List of The Who tours and performances

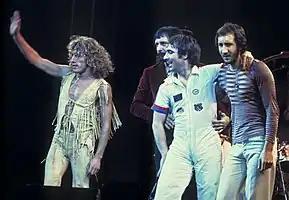
The Who in 1975

The Who are an English rock band, whose most commercially successful line-up was Roger Daltrey, Pete Townshend, John Entwistle and Keith Moon. Originally known as the Detours, the group performed with varying personnel in and around the London area until 1964, when Moon joined. They continued to perform exclusively in Europe until their first American tour in 1967.